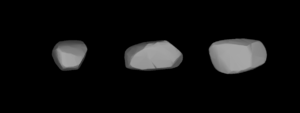
(486) Cremona est un astéroïde de la ceinture principale découvert par Luigi Carnera le 11 mai 1902.